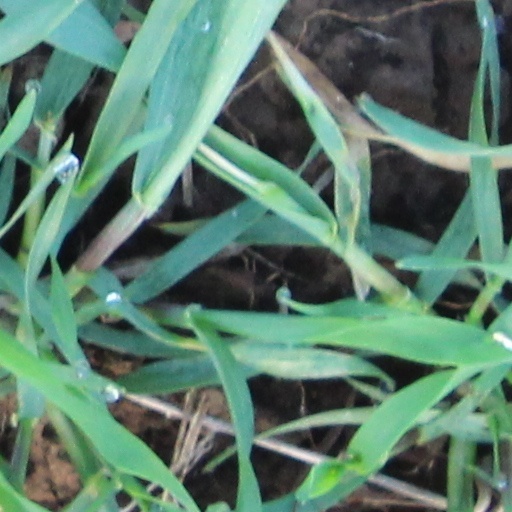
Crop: wheat